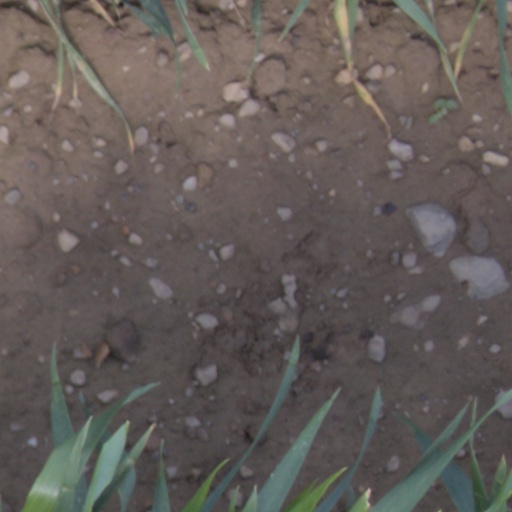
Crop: wheat